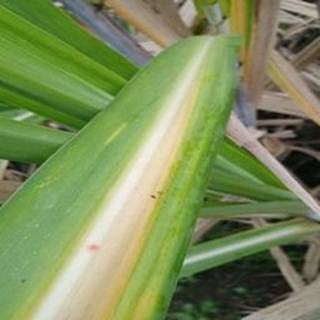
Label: sugarcane_yellow_leaf_disease